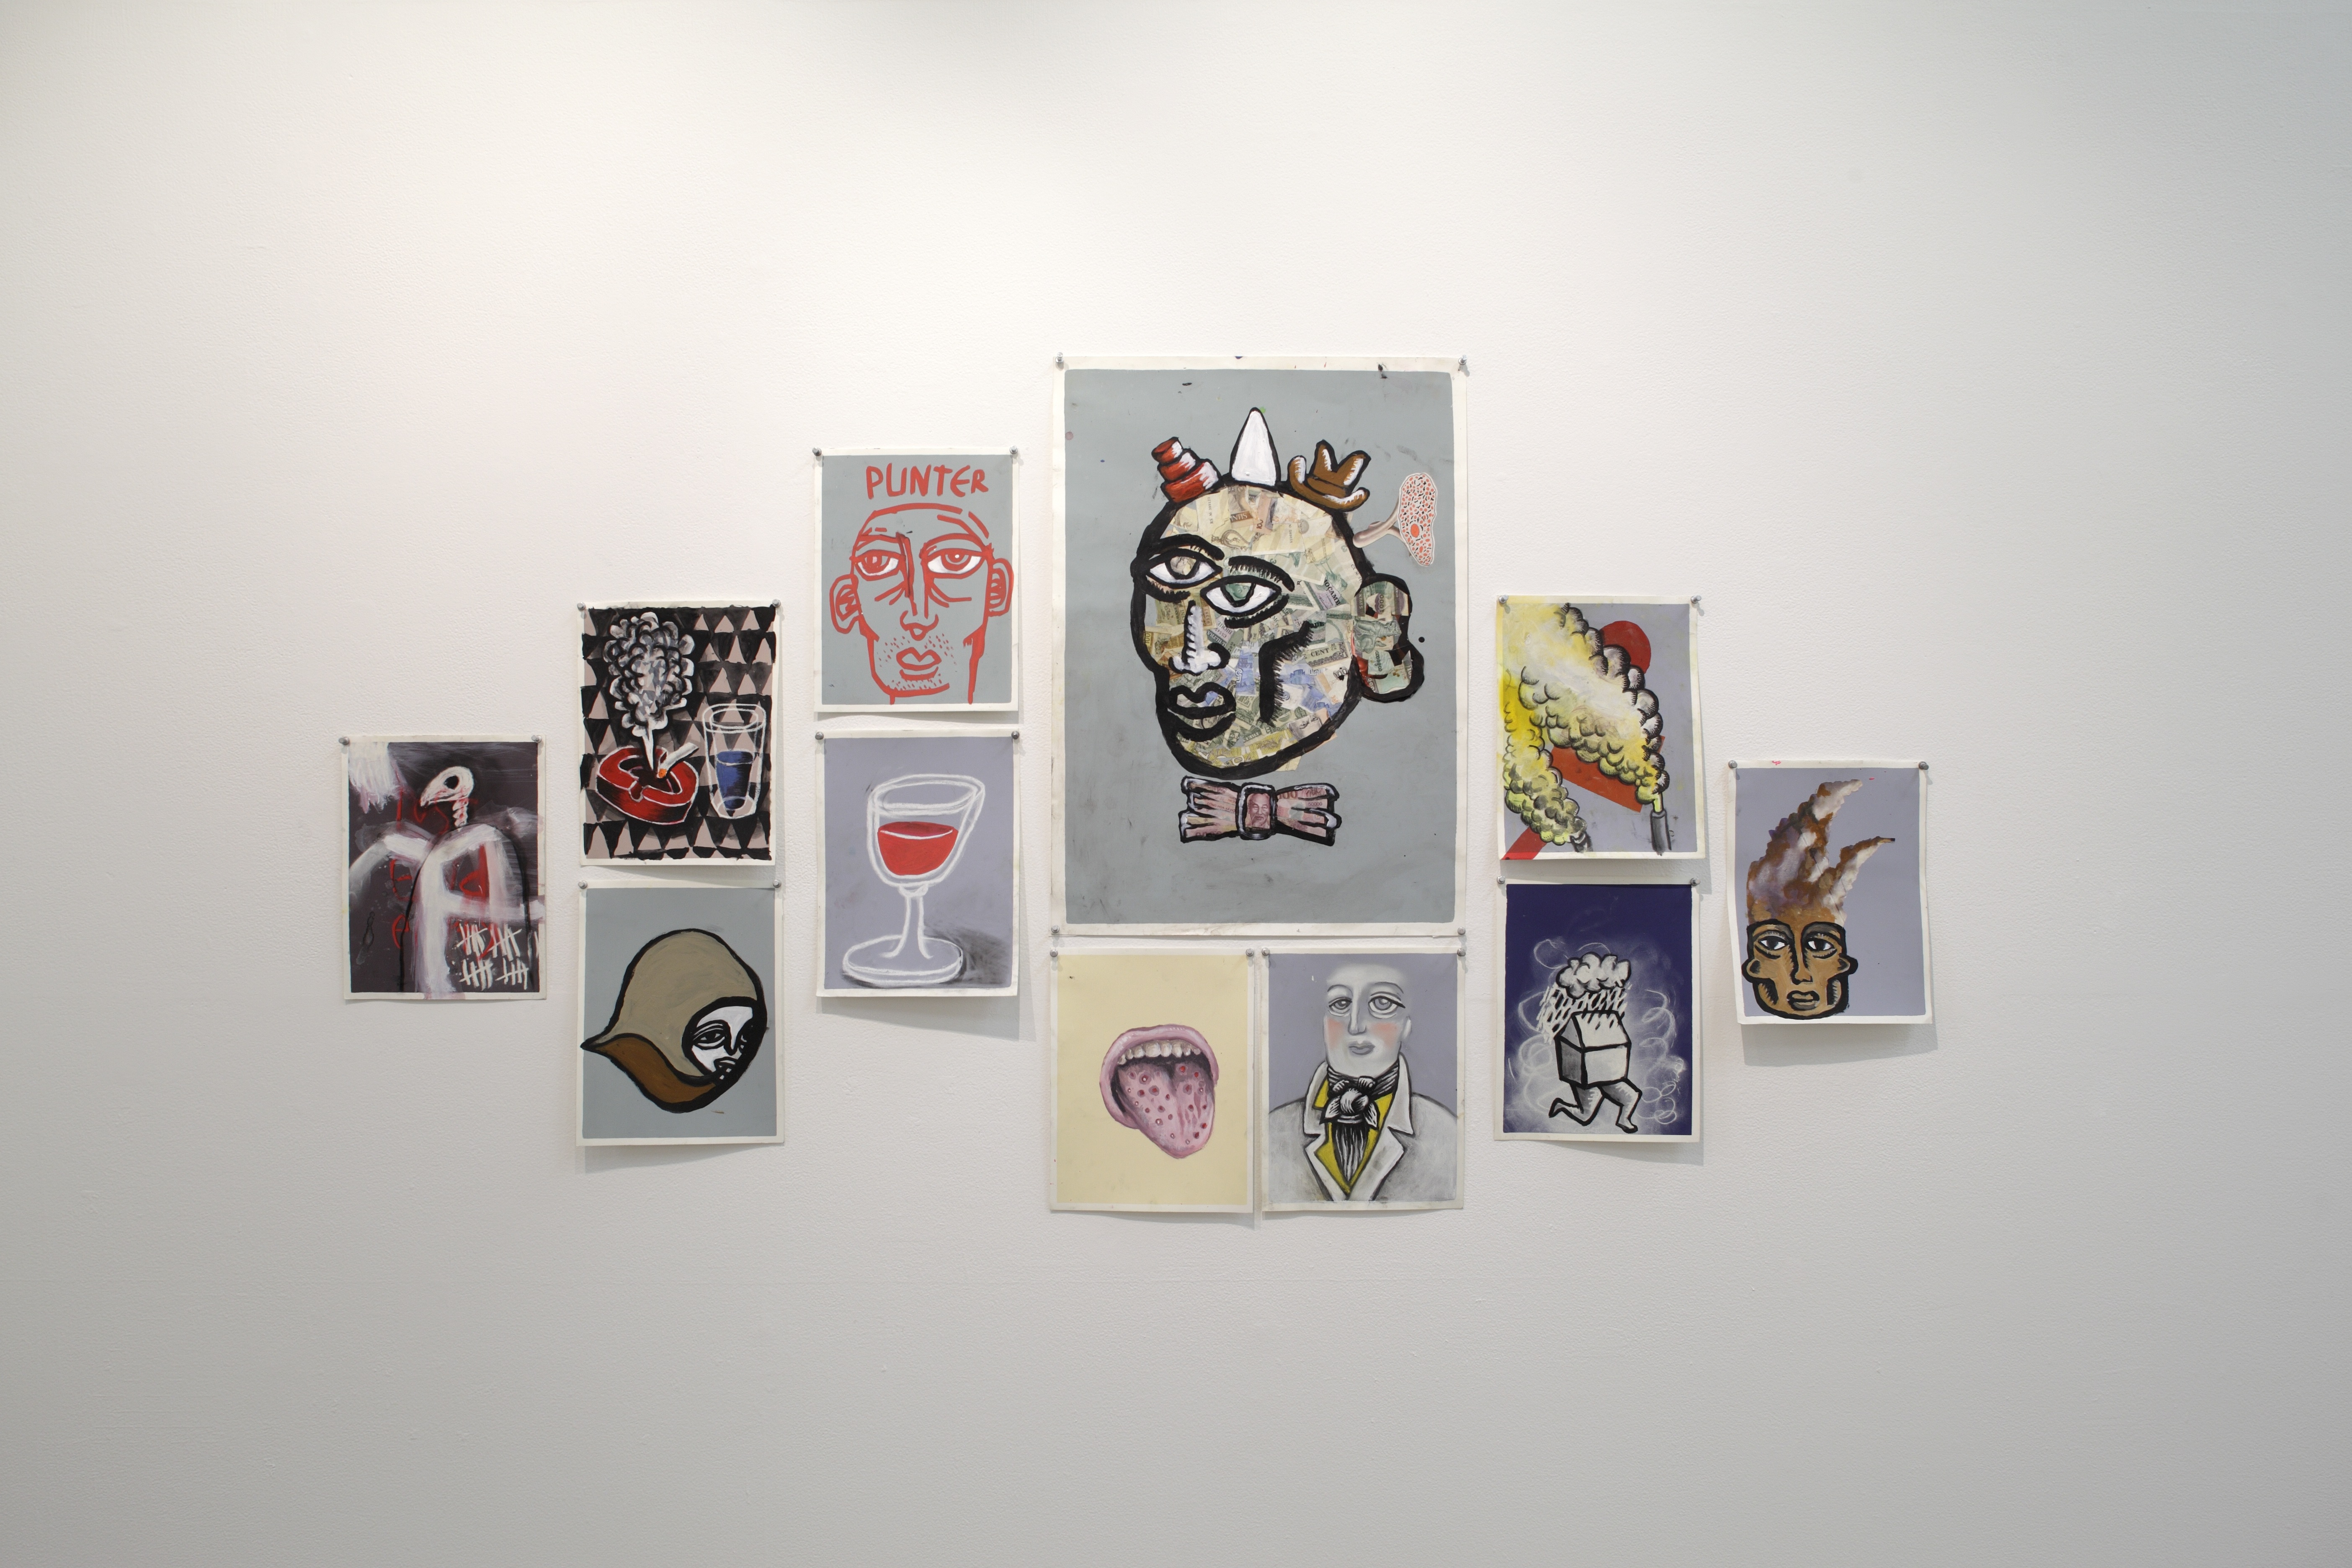
advertising, brand, art, drawing, illustration, design, conditions, chronic, graphic design, manageable